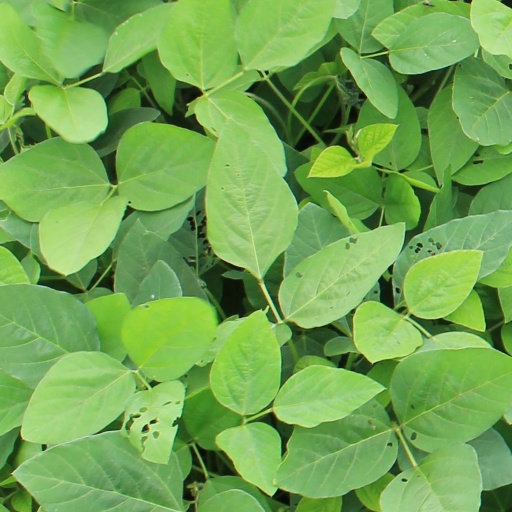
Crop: soybean